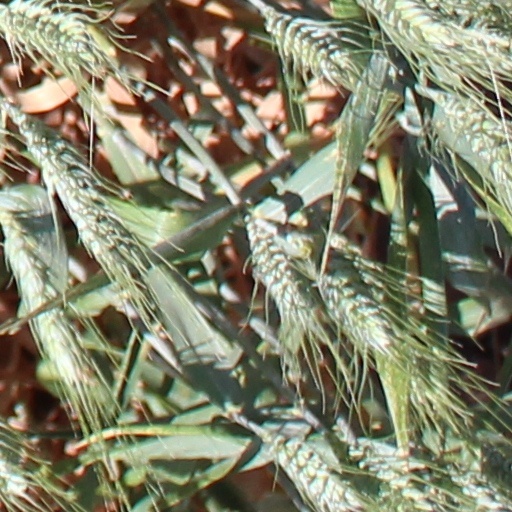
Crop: wheat